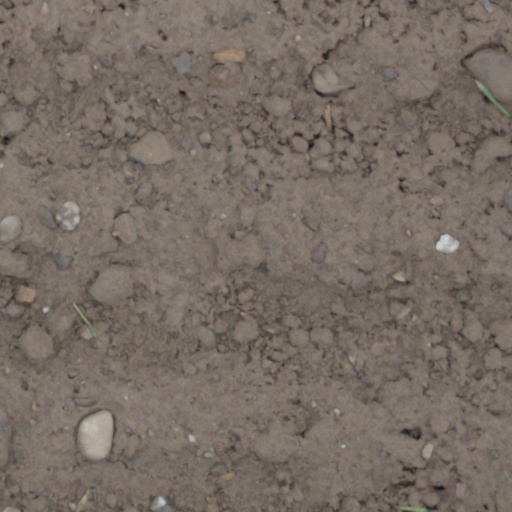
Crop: wheat